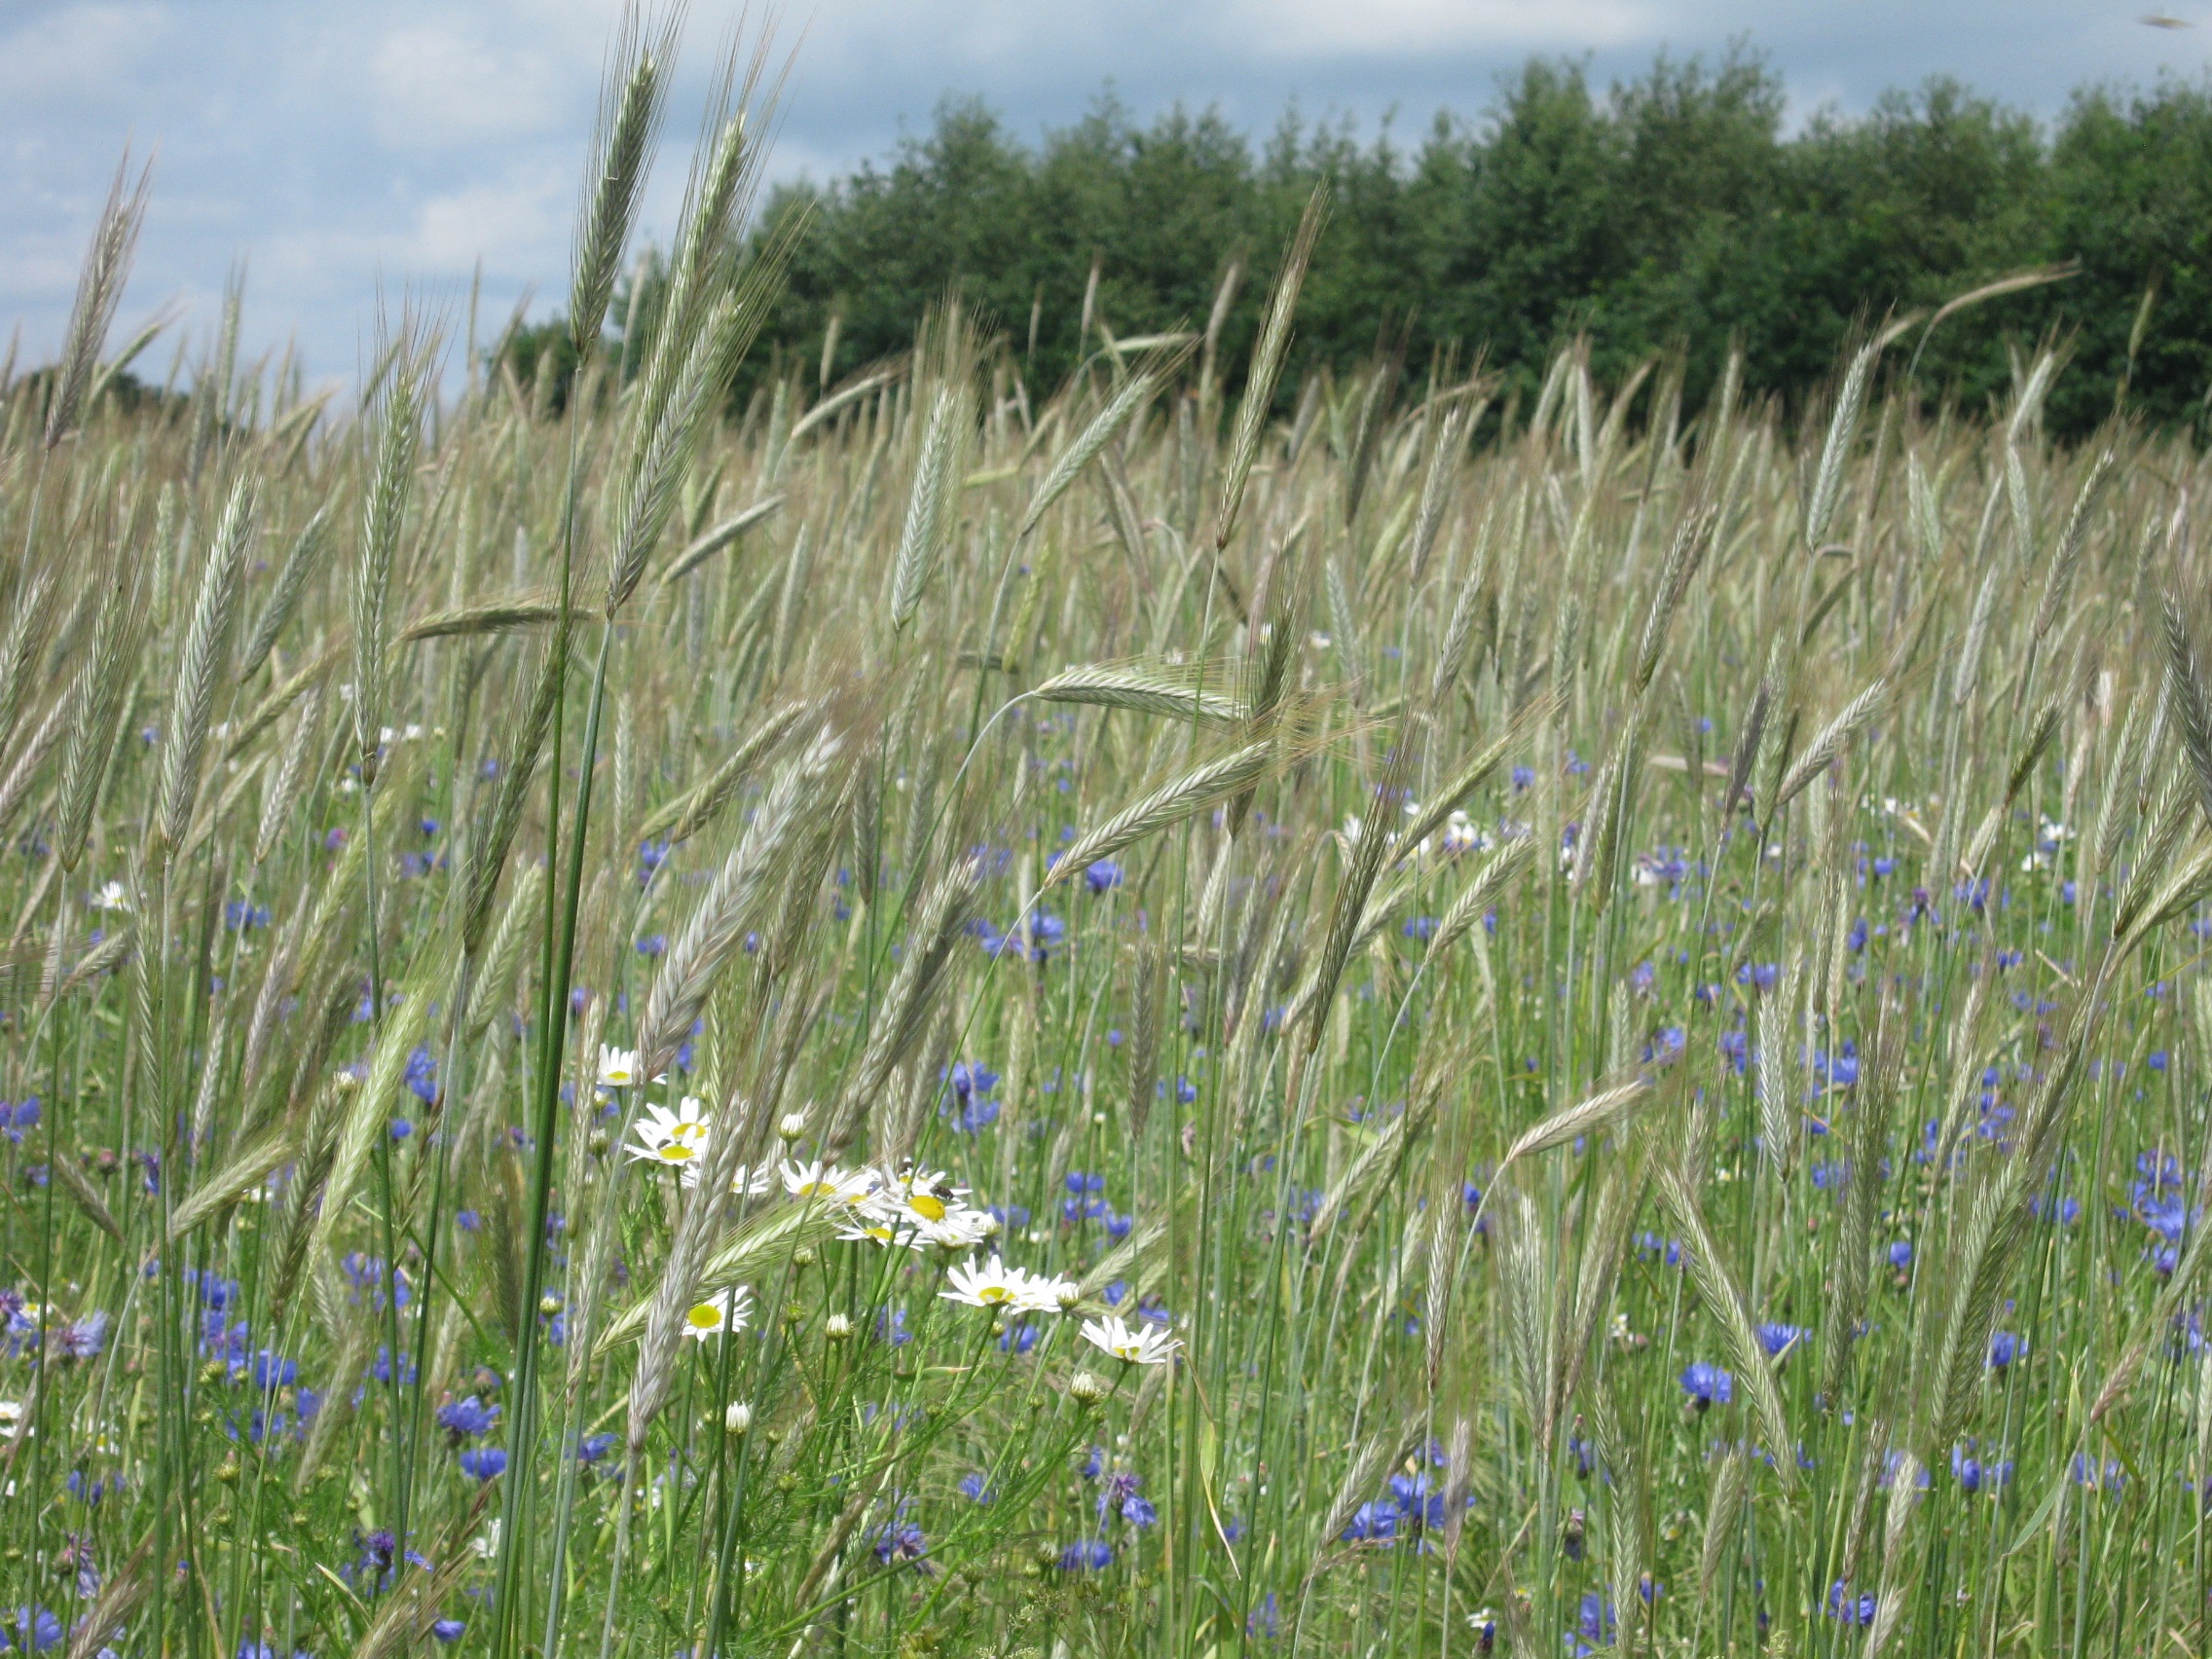
nature, grass, marsh, plant, field, lawn, meadow, prairie, flower, summer, crop, pasture, agriculture, plain, wildflower, grassland, vegetation, wetland, habitat, ecosystem, wheatfield, steppe, paddy field, flowering plant, natural environment, grass family, land plant, phragmites